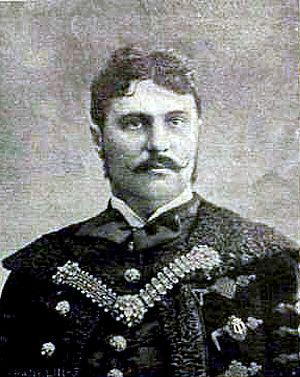
Le Ministre des Affaires étrangères de Hongrie est un membre du gouvernement hongrois et dirige le ministère des Affaires étrangères. L'actuel ministre des Affaires étrangères est Péter Szijjártó.